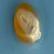
Maize quality: Good